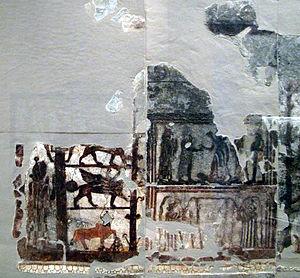
Vers 1780-1741 av. J.-C. : règne de Ishme-Dagan, roi d’Ekallâtum.